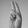
ASL letter: U